The Du Droppers

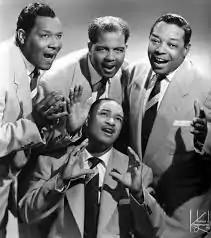
From left to right: Bob Kornegay, Harvey Ray, Willie Ray (bottom), and Caleb "J.C" Ginyard

The Du Droppers were an American doo-wop group formed in Harlem, New York, in 1952. Members of the band were experienced gospel singers in ensembles dated to the 1940s, and were one of the oldest groups to record during the era. Among the Du Droppers' most enduring songs are "I Wanna Know" and "I Found Out (What You Do When You Go Round There)", which both reached number three on the "Billboard" R&B charts in 1953.